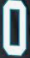
Number: 0